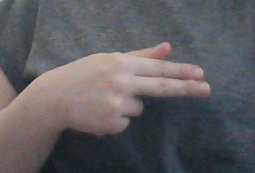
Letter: ghain